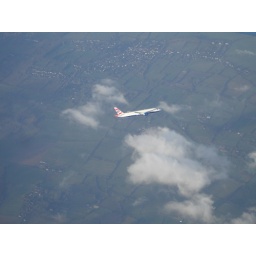
BA plane flying over UK